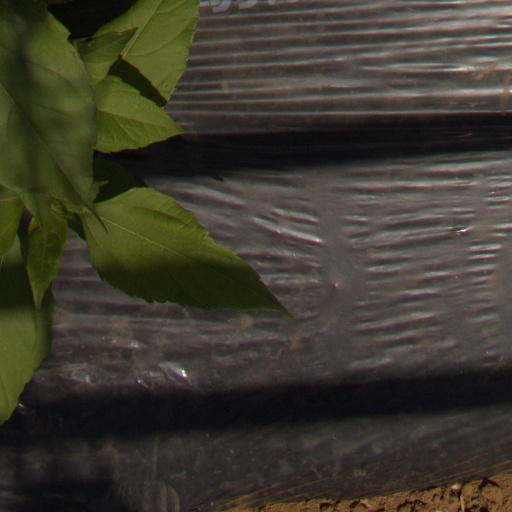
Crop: Jerusalem artichoke